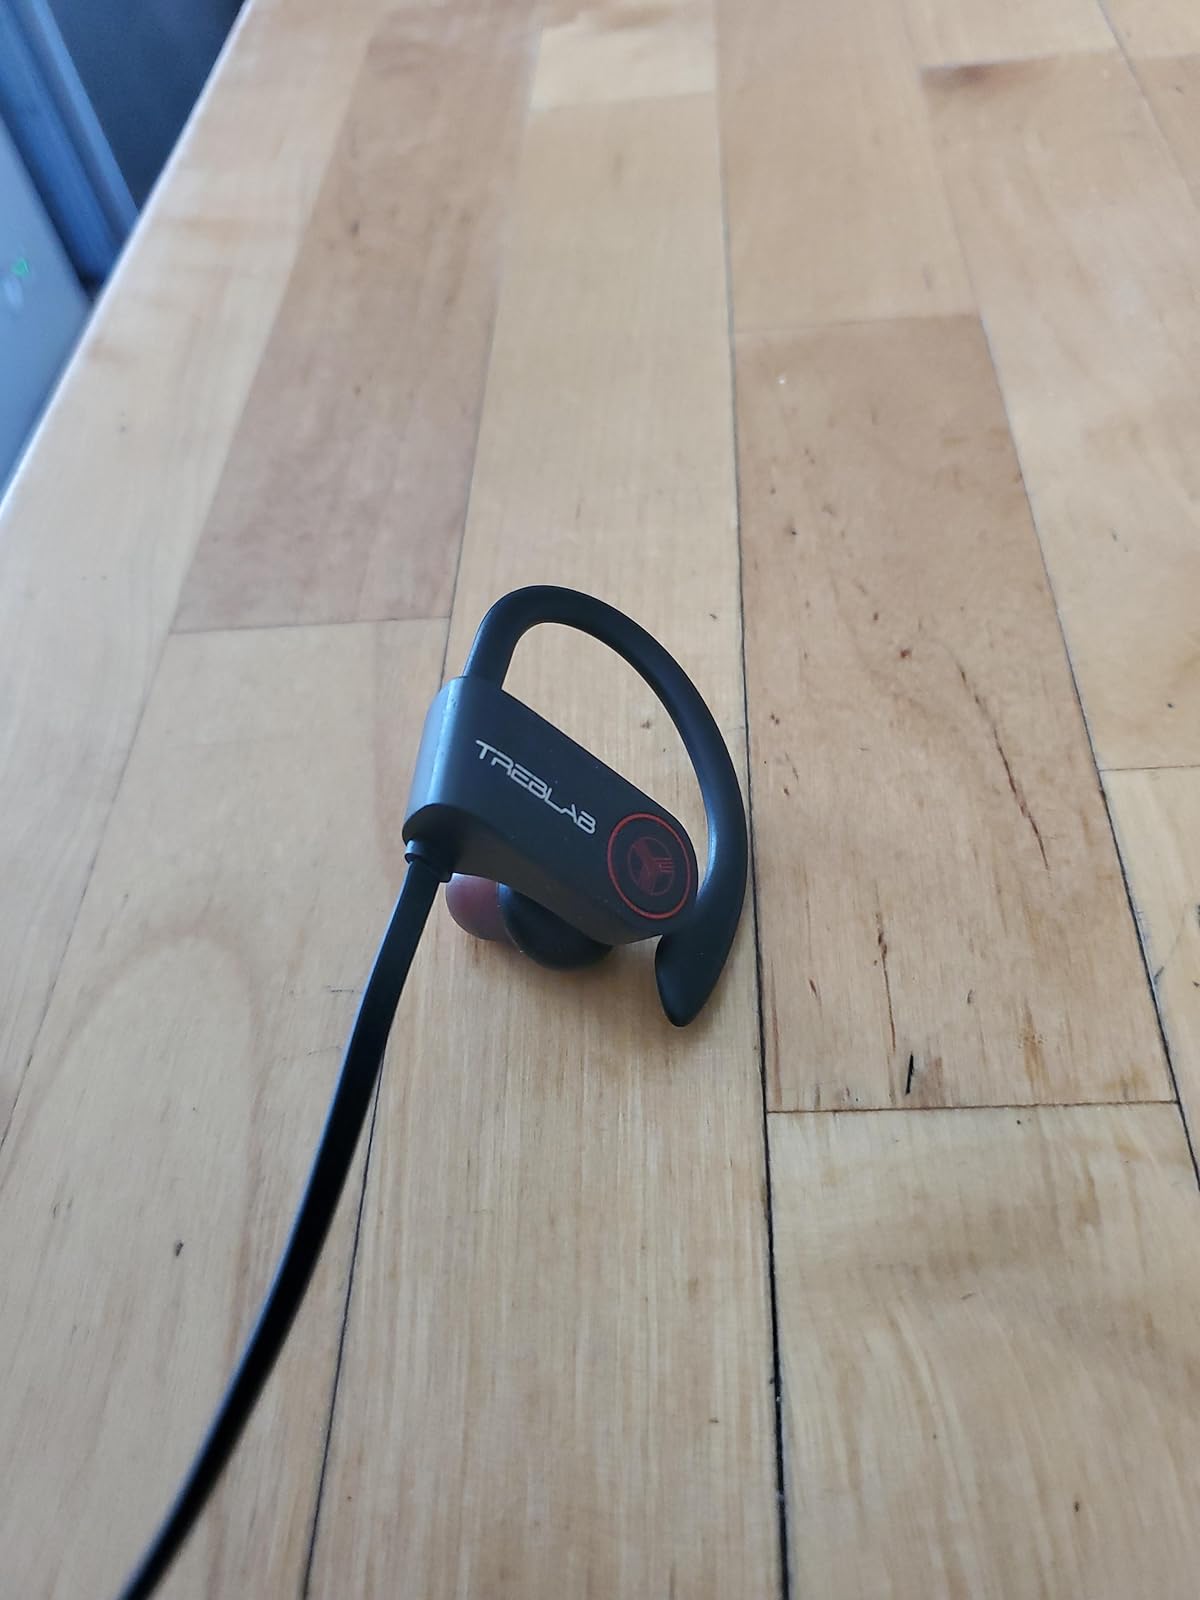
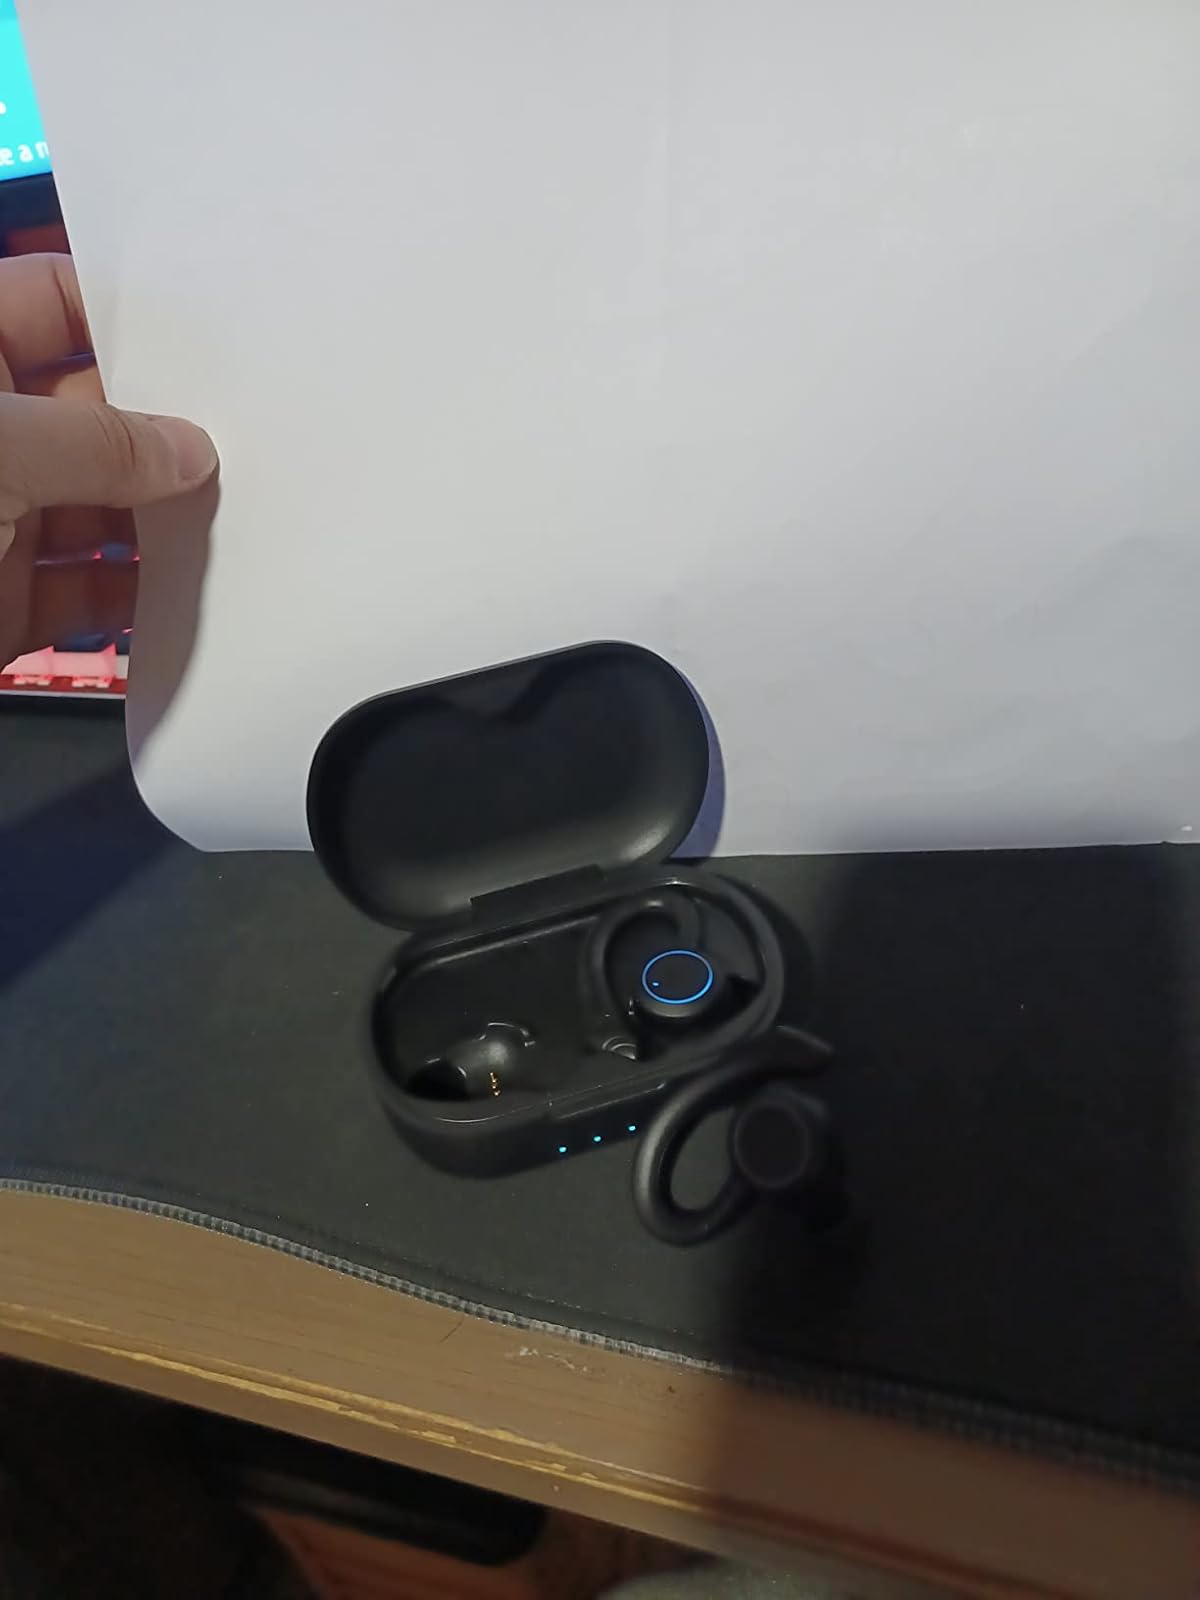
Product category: earbuds
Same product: no